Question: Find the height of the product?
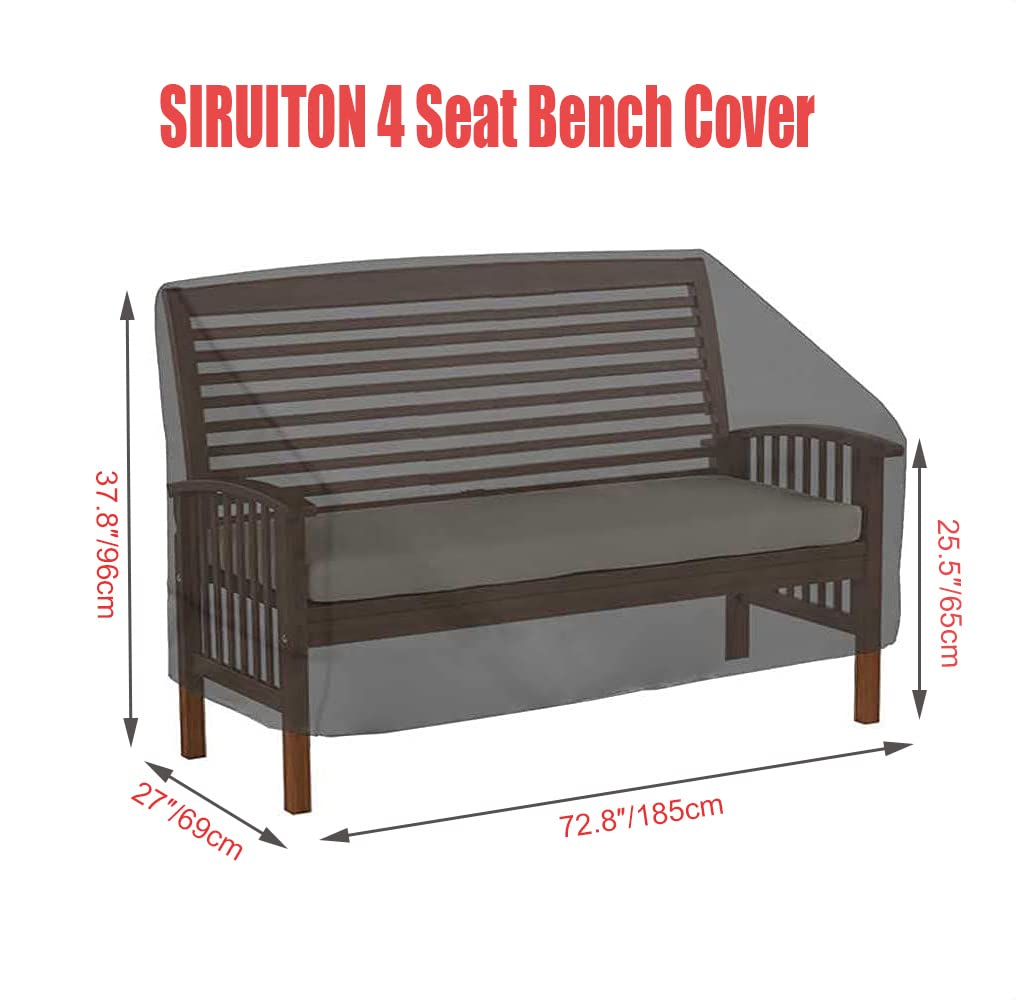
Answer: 96.0 centimetre